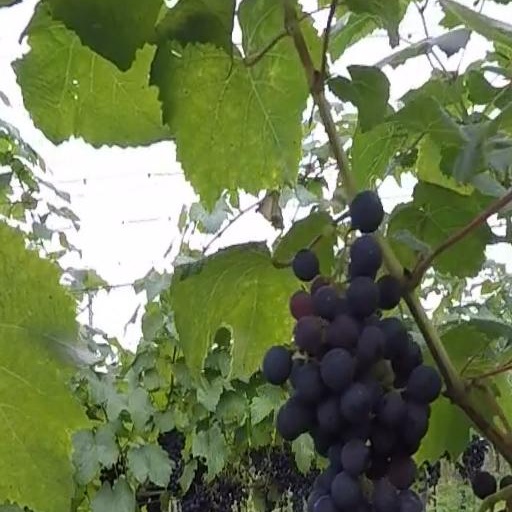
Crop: grape